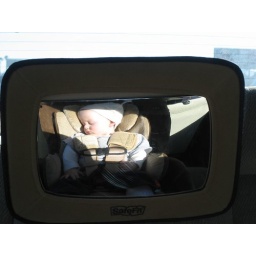
asleep on the freeway in the car seat in the baby mirror ...